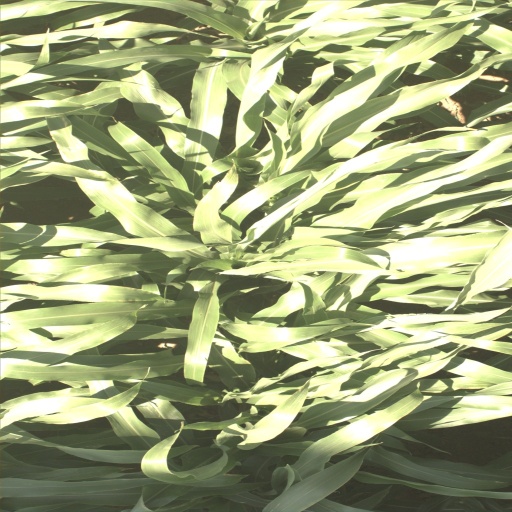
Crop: sorghum